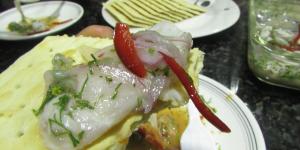
ceviche de robalo